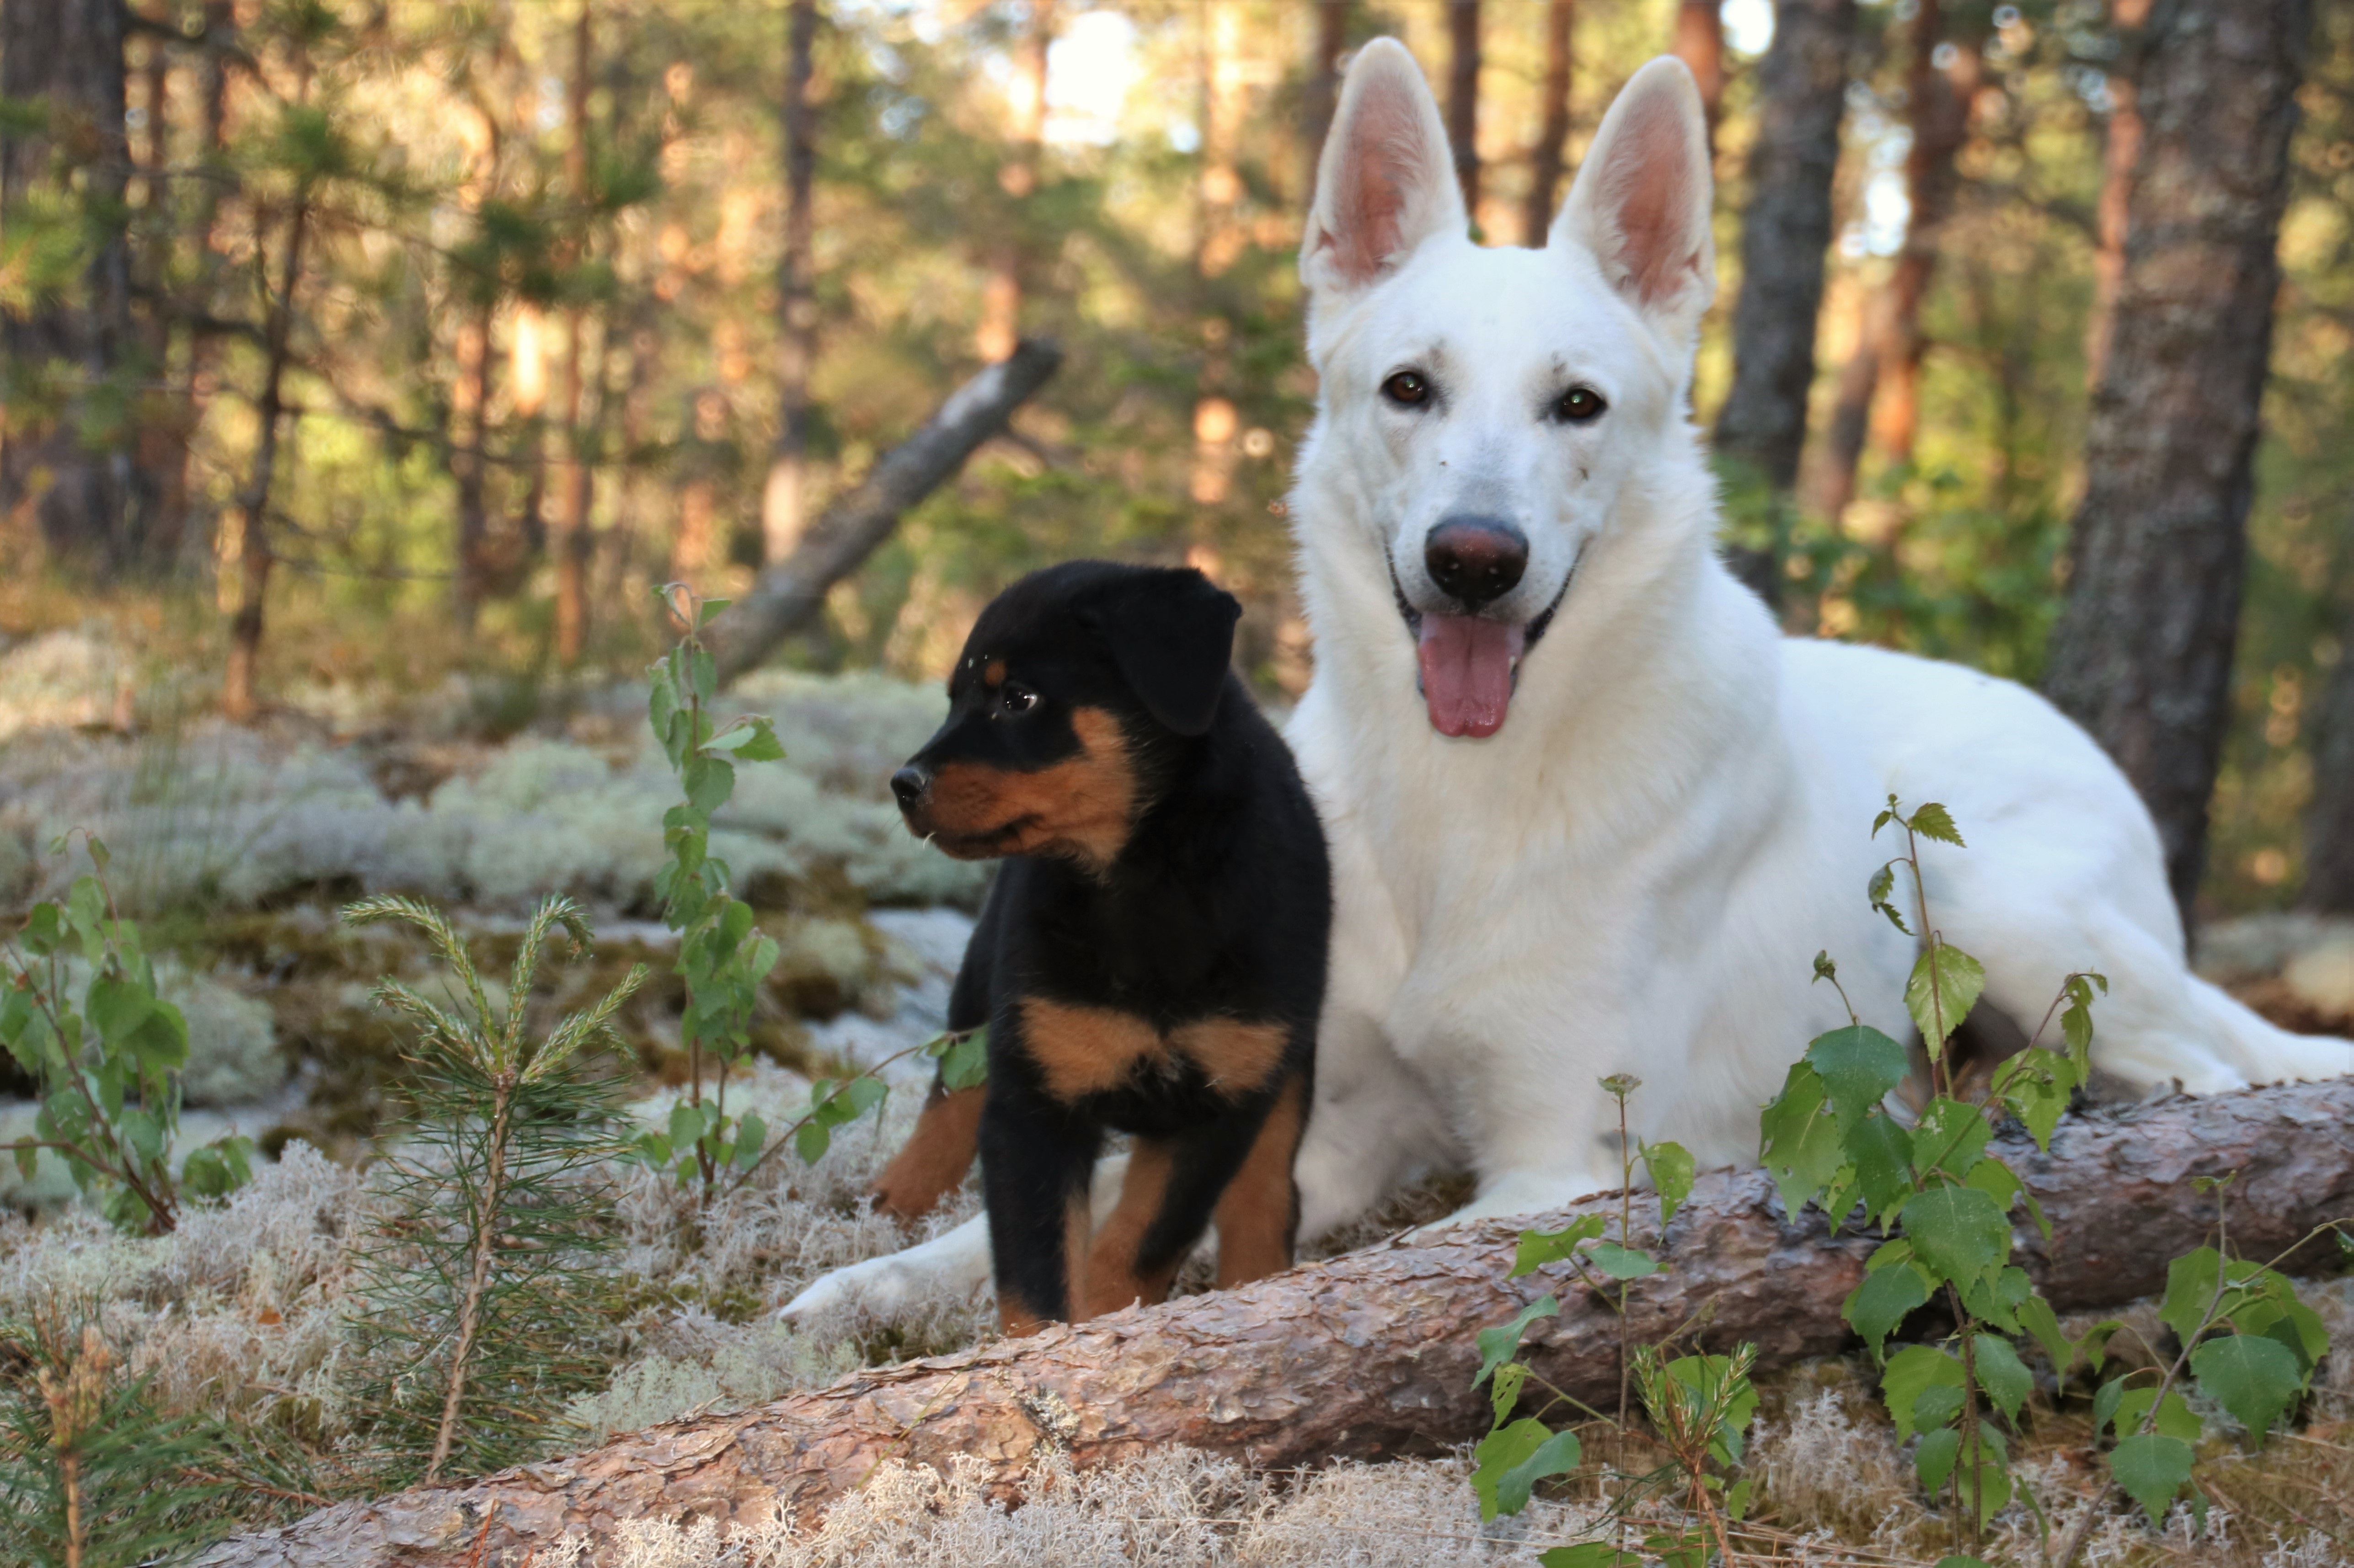
forest, white, puppy, dog, mammal, dogs, vertebrate, dog breed, white shepherd, rottweiler, white shepherd dog, shepherd dog, dog like mammal, carnivoran, dog breed group, berger blanc suisse